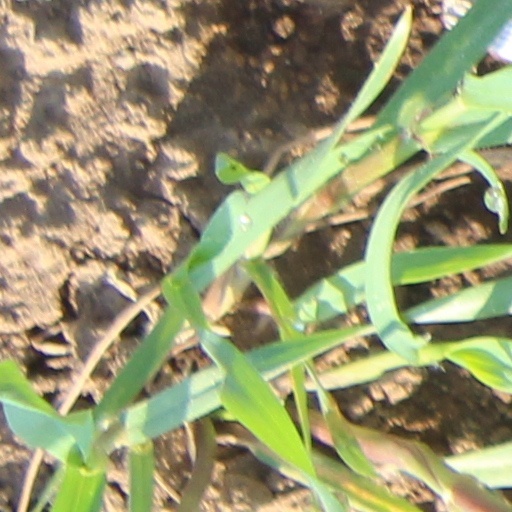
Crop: wheat